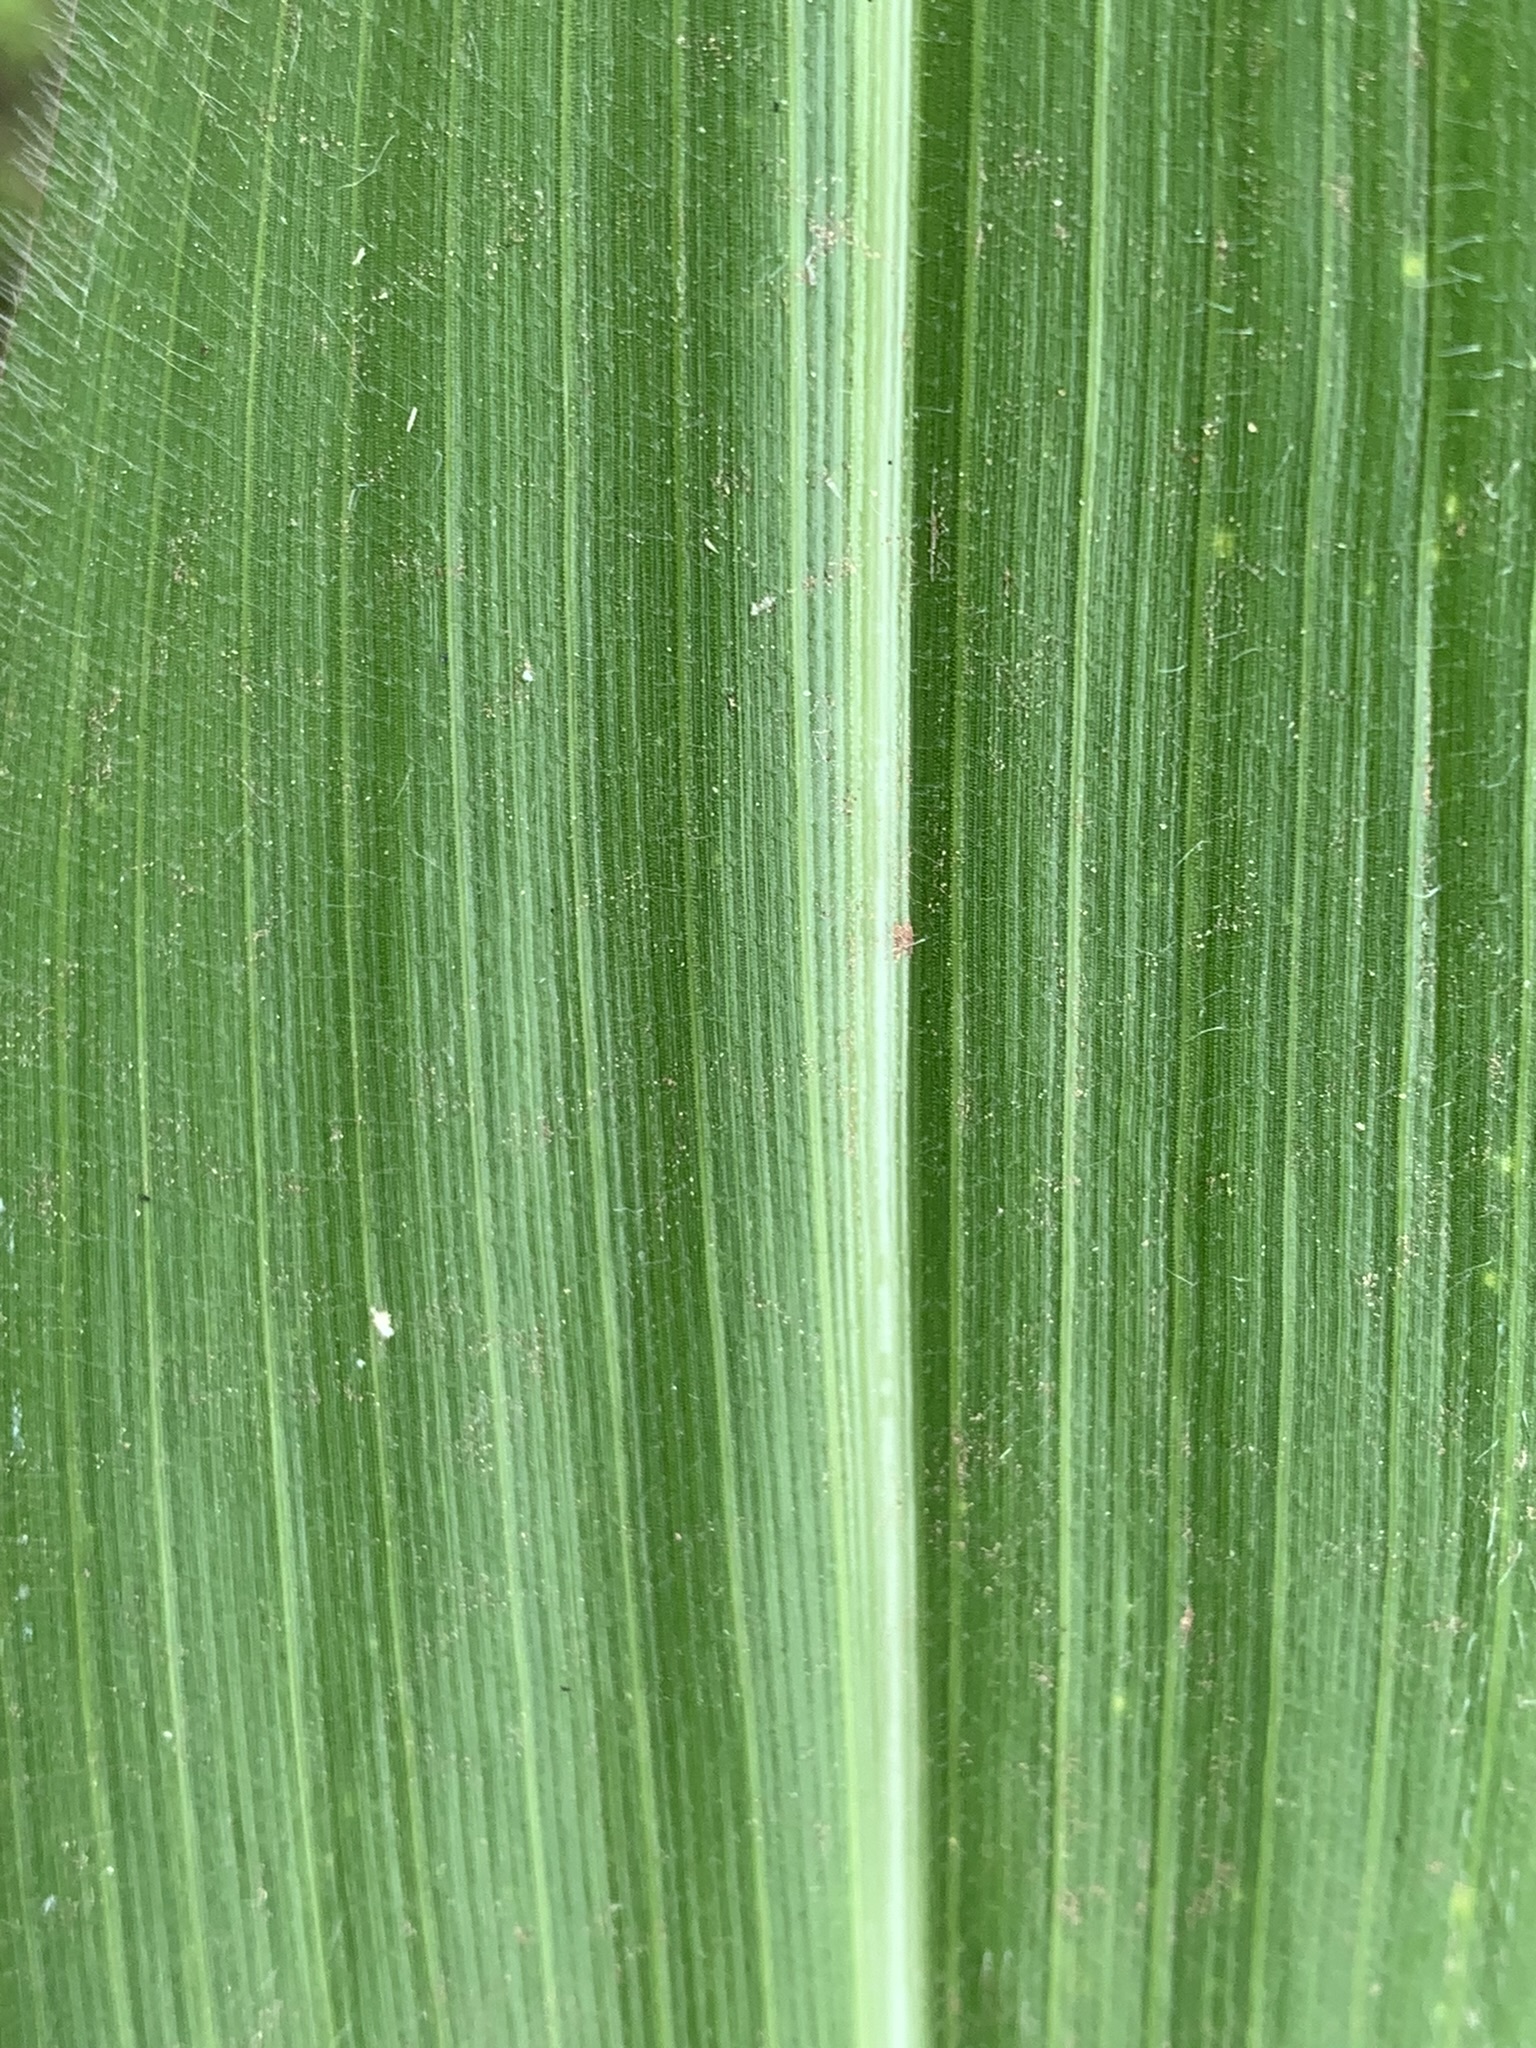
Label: Healthy